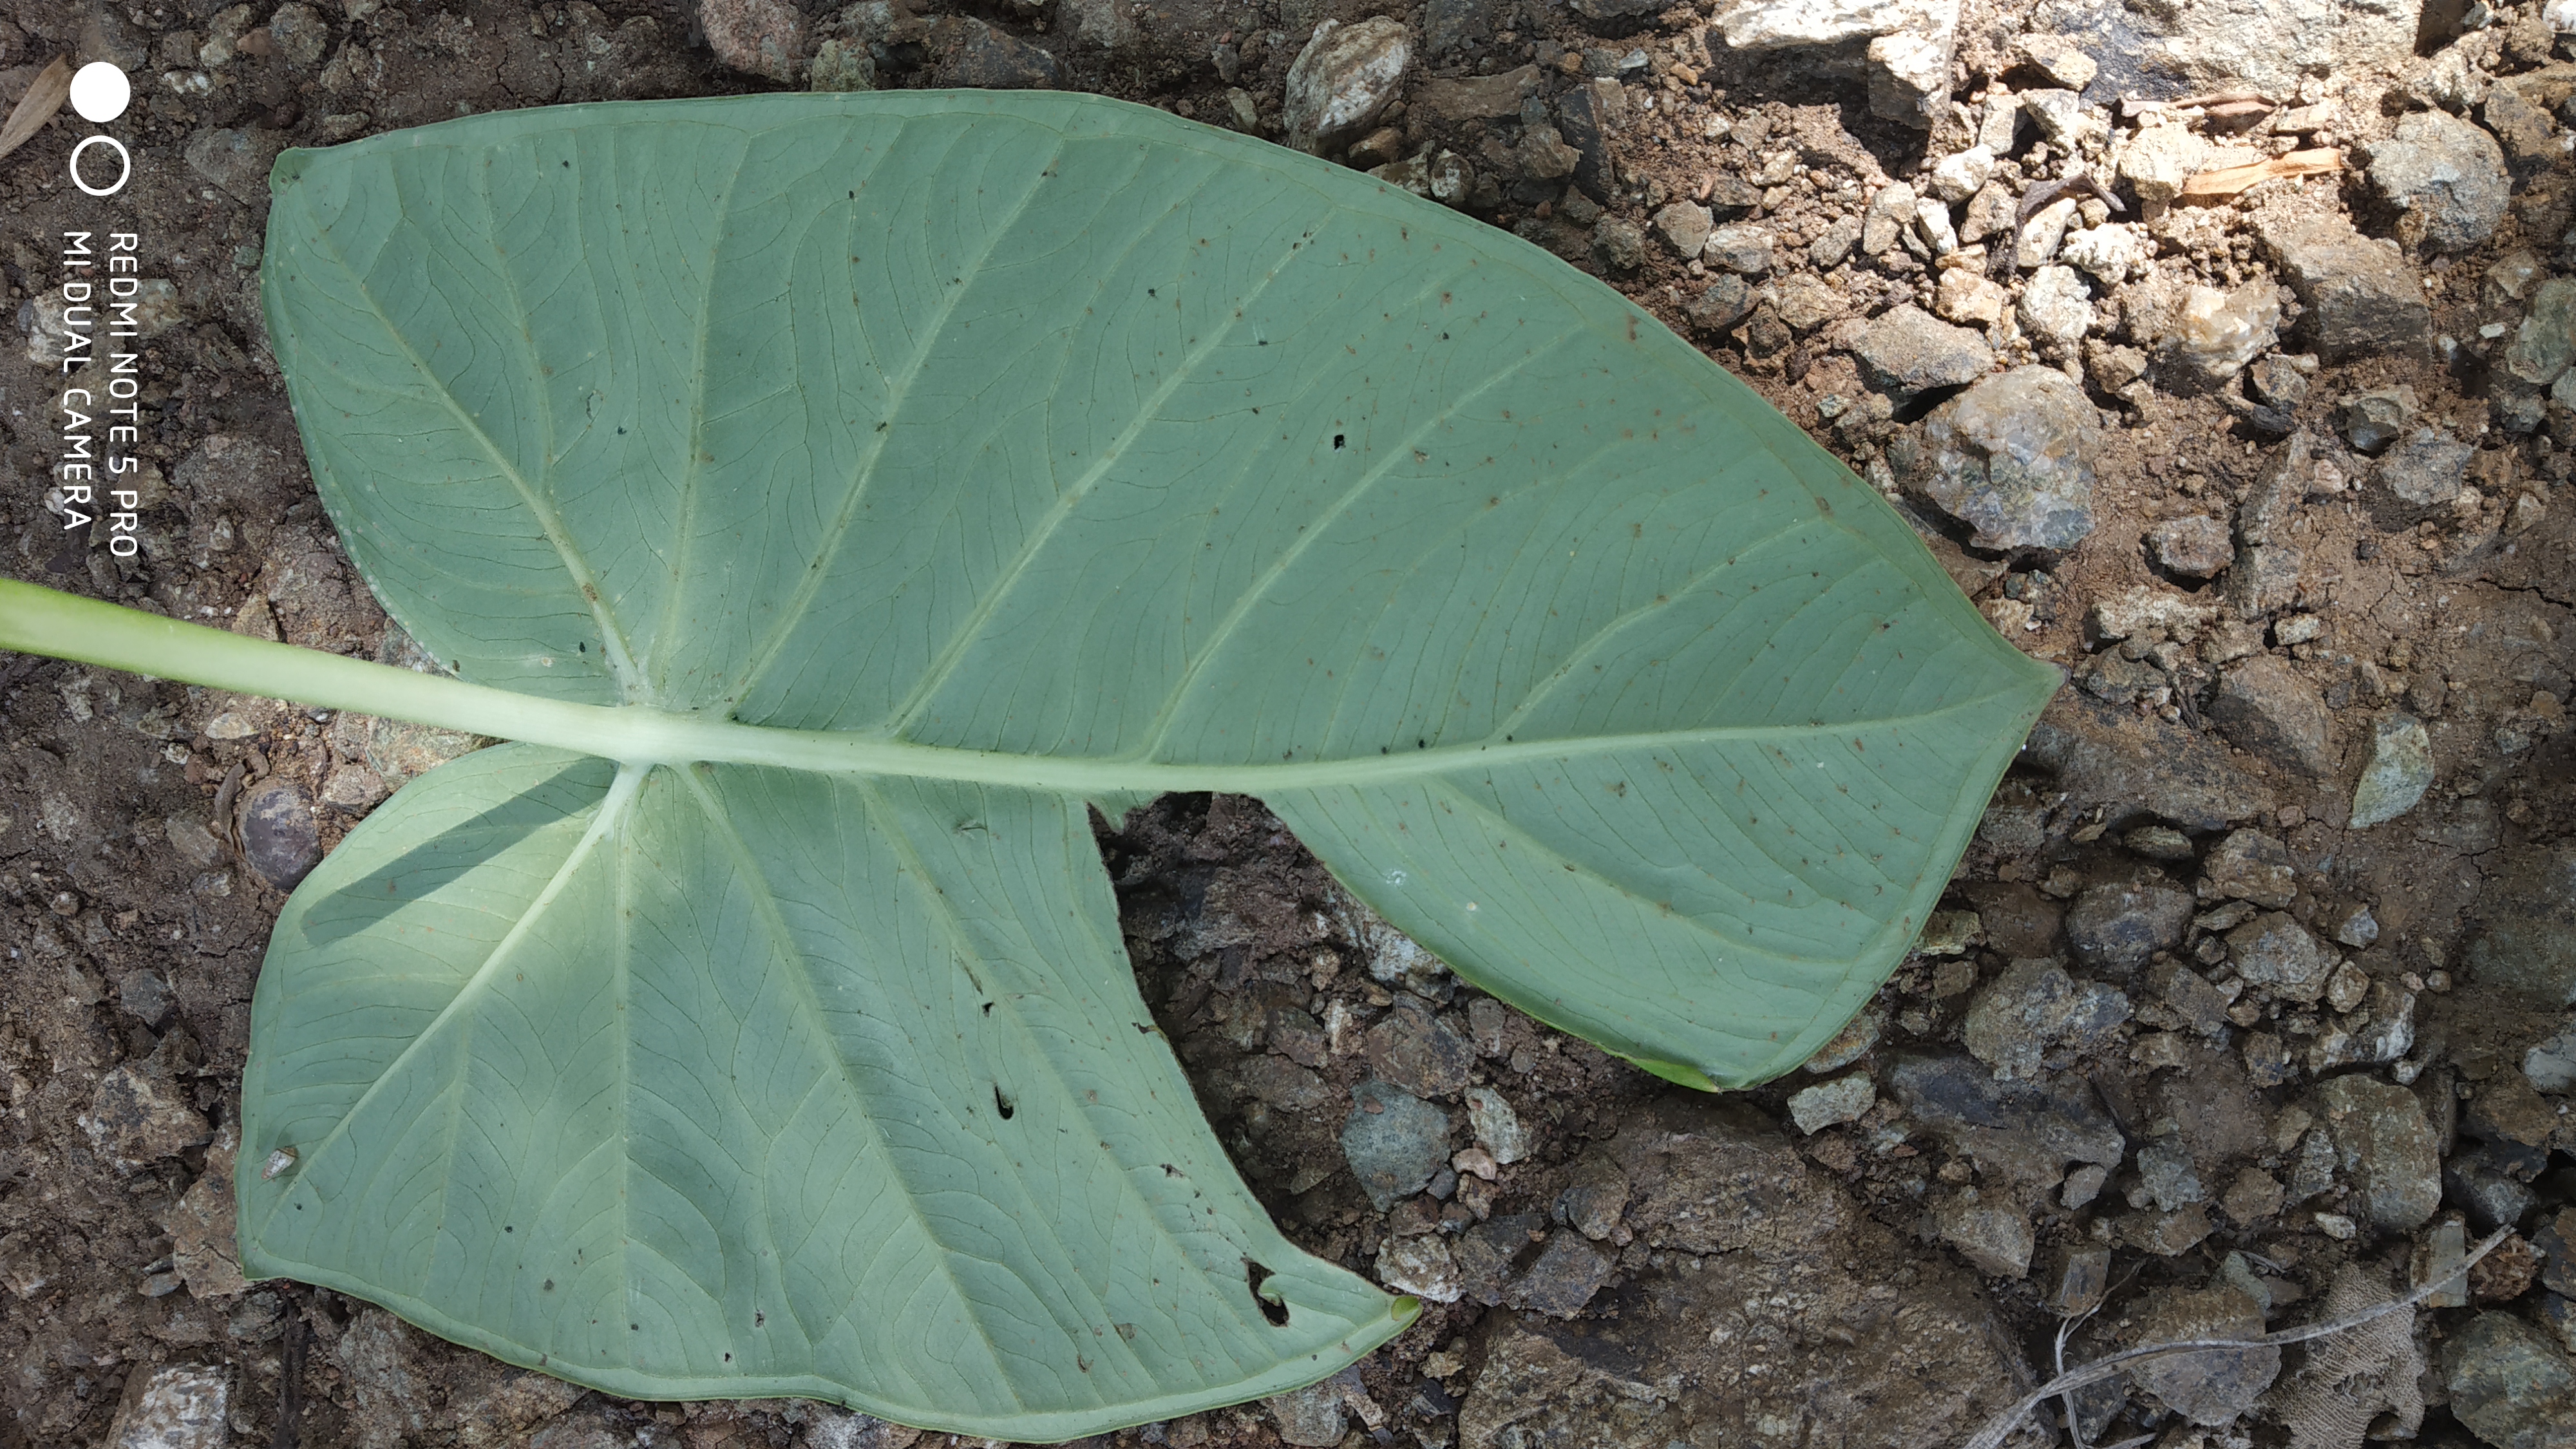
Plant: Taro